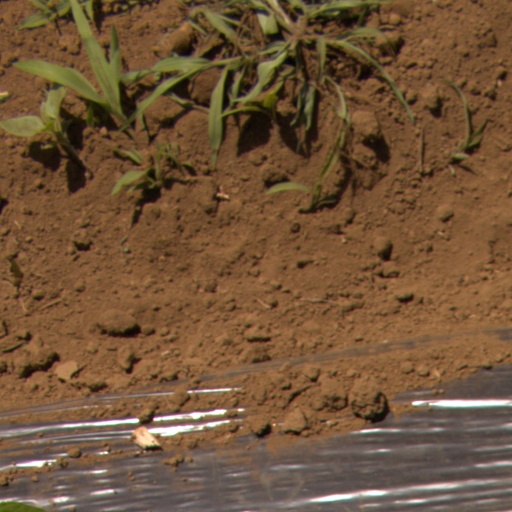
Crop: Jerusalem artichoke